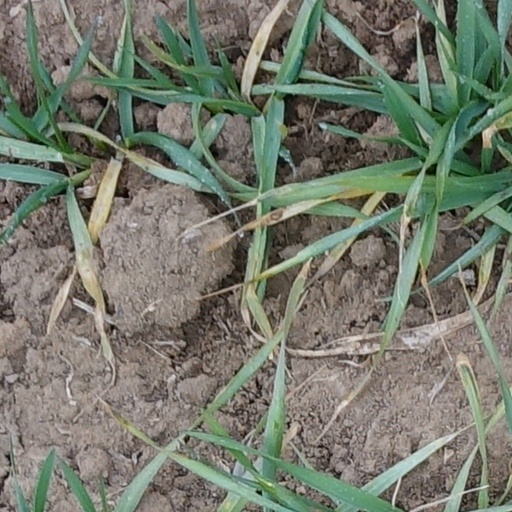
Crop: wheat